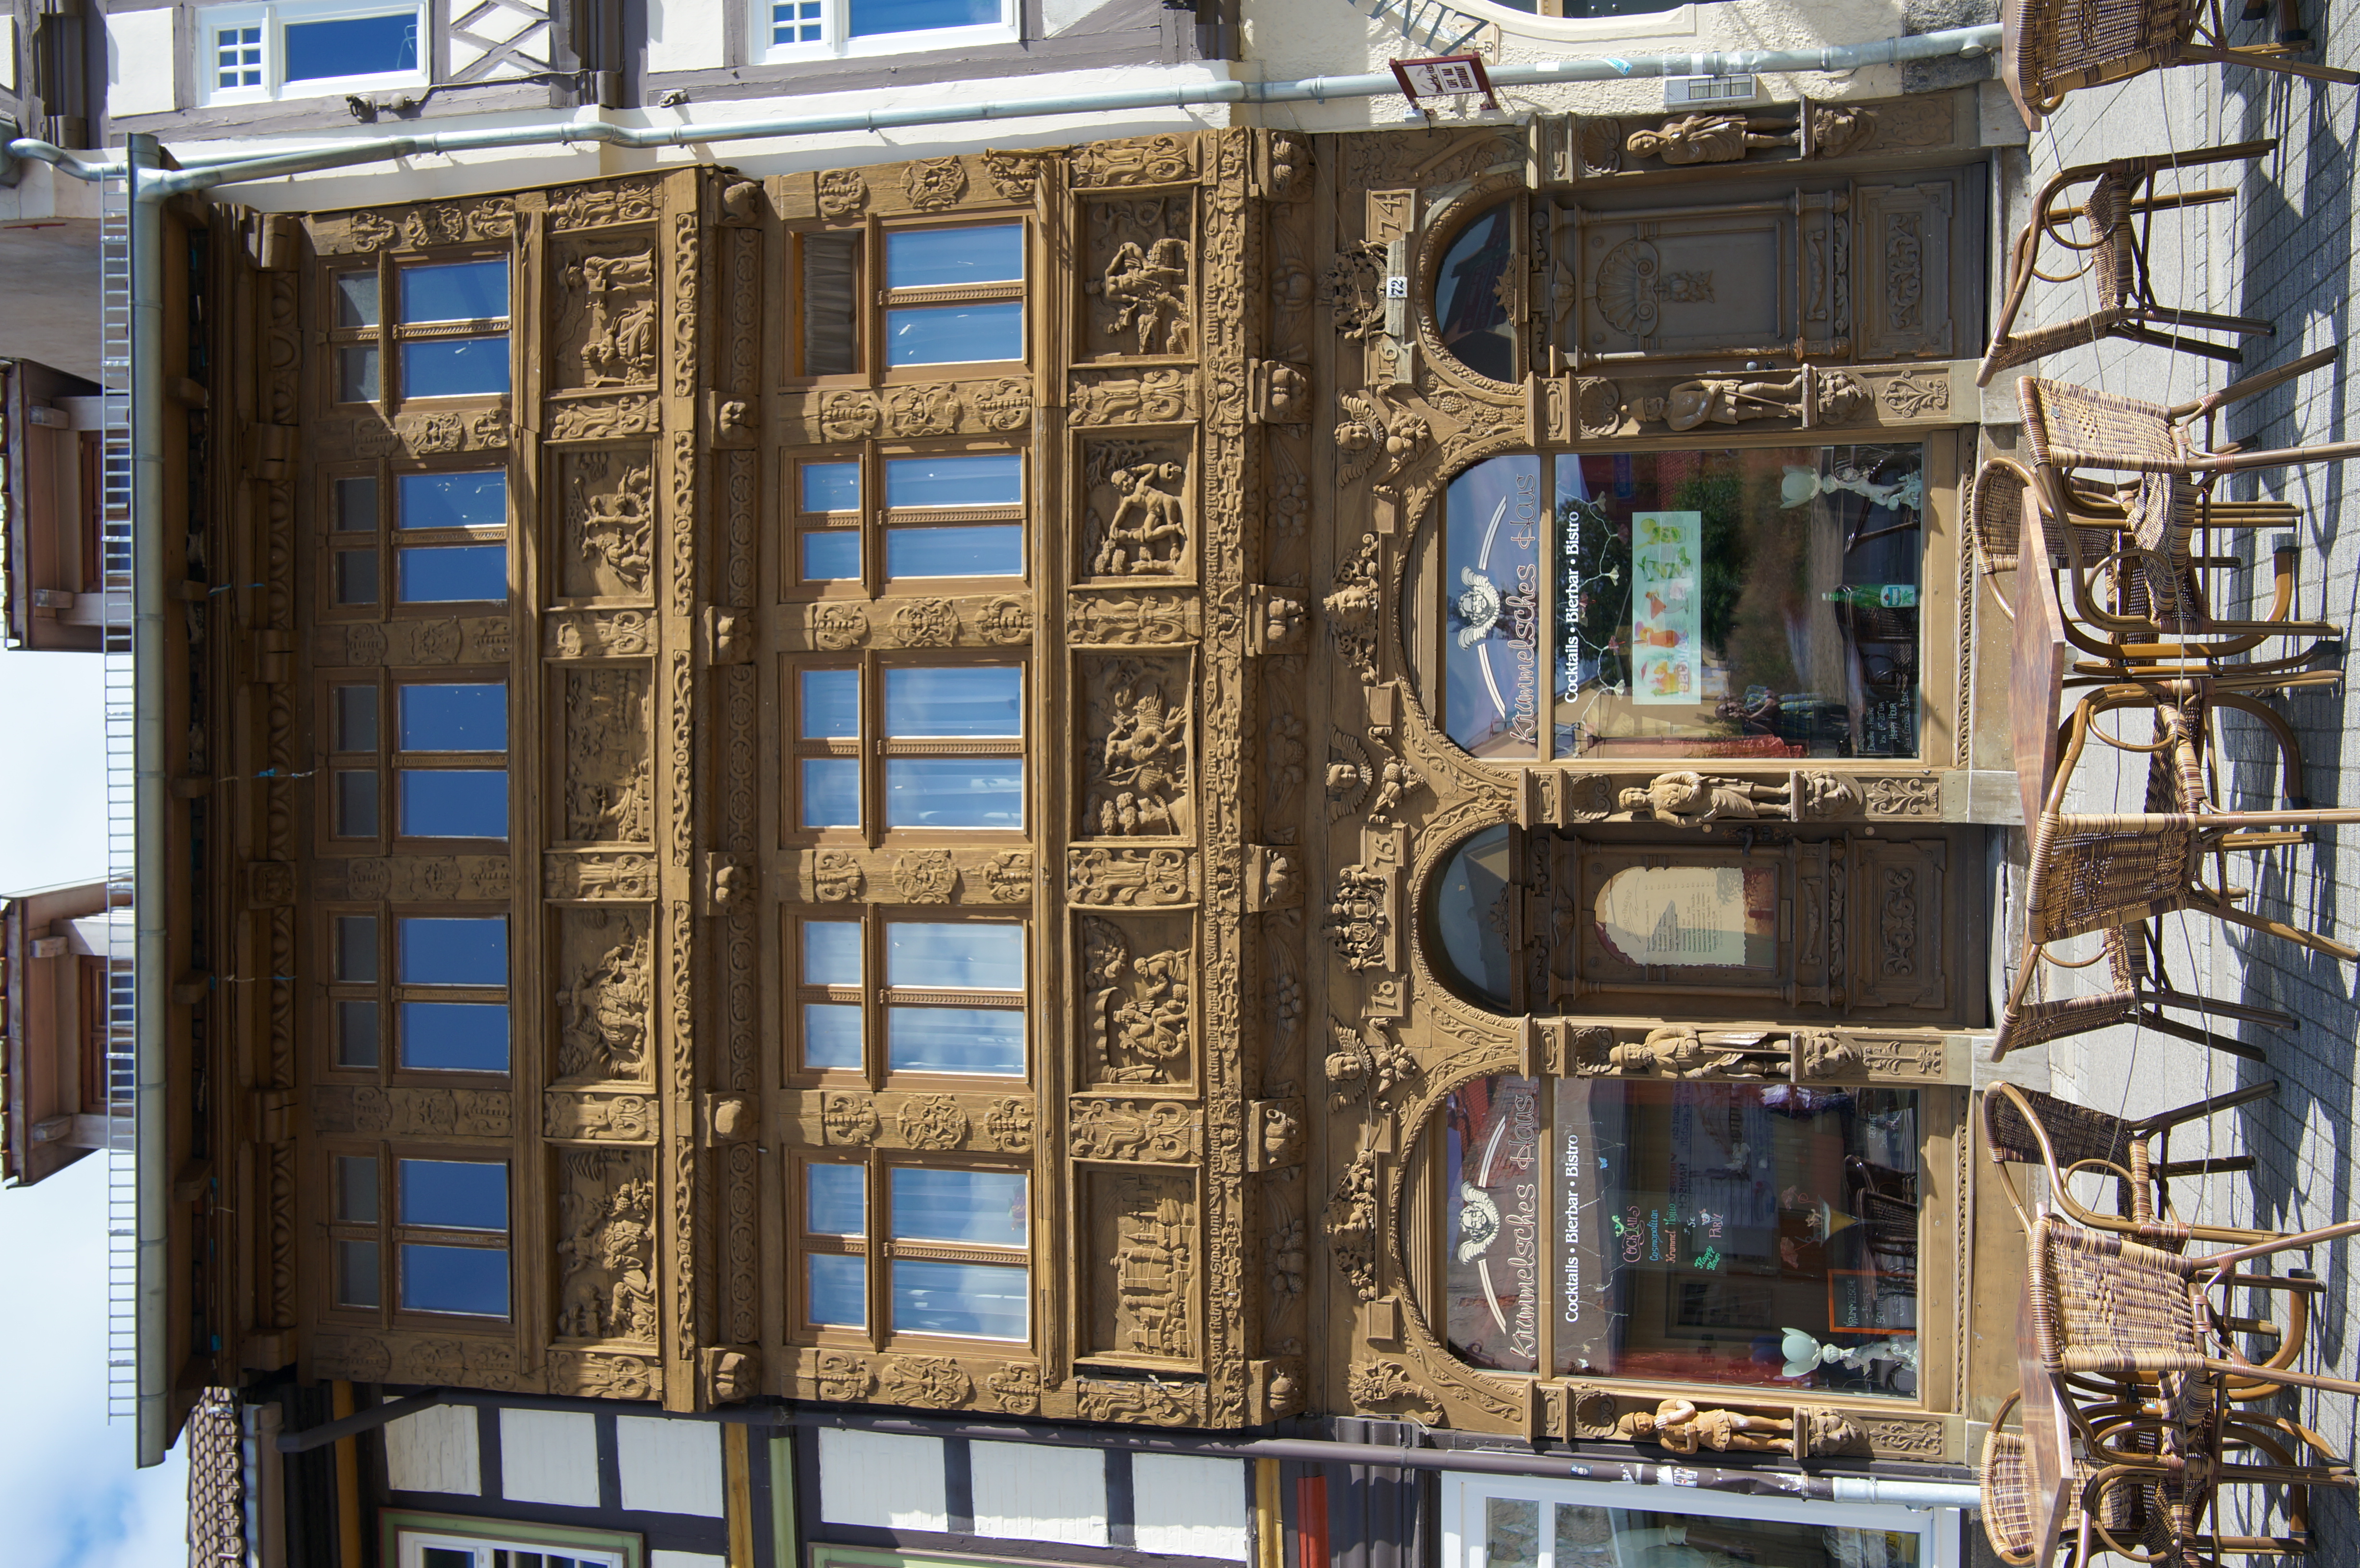
architecture, window, town, palace, downtown, facade, 2016, germany, deutschland, samyang, sony, estate, nex, nex6, saxonyanhalt, sachsenanhalt, 21mm, lenstagged, samyang21mm114umccse, samyang21mm, steffenzahn, wernigerode, neighbourhood